Guarding Tess

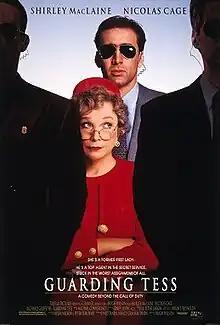
Theatrical release poster

Guarding Tess is a 1994 American comedy-drama film starring Shirley MacLaine and Nicolas Cage, directed by Hugh Wilson. MacLaine plays a fictional former First Lady protected by an entourage of Secret Service agents, led by one whom she continually exasperates (Cage).